Port of Poulsbo

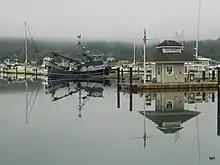
Port of Poulsbo including floating fuel dock

Maritime use of the waters around what is now the Port of Poulsbo has a history predating European contact. The Suquamish people harvested fish and shellfish here for several millennia, and a village — ho-cheeb — was located at the head of the bay until the mid-1800s. In the 1855 Treaty of Point Elliott, which made land available to newcomers, the Suquamish Tribe retained fishing and shellfish harvesting rights in its historical territory, including Liberty Bay.